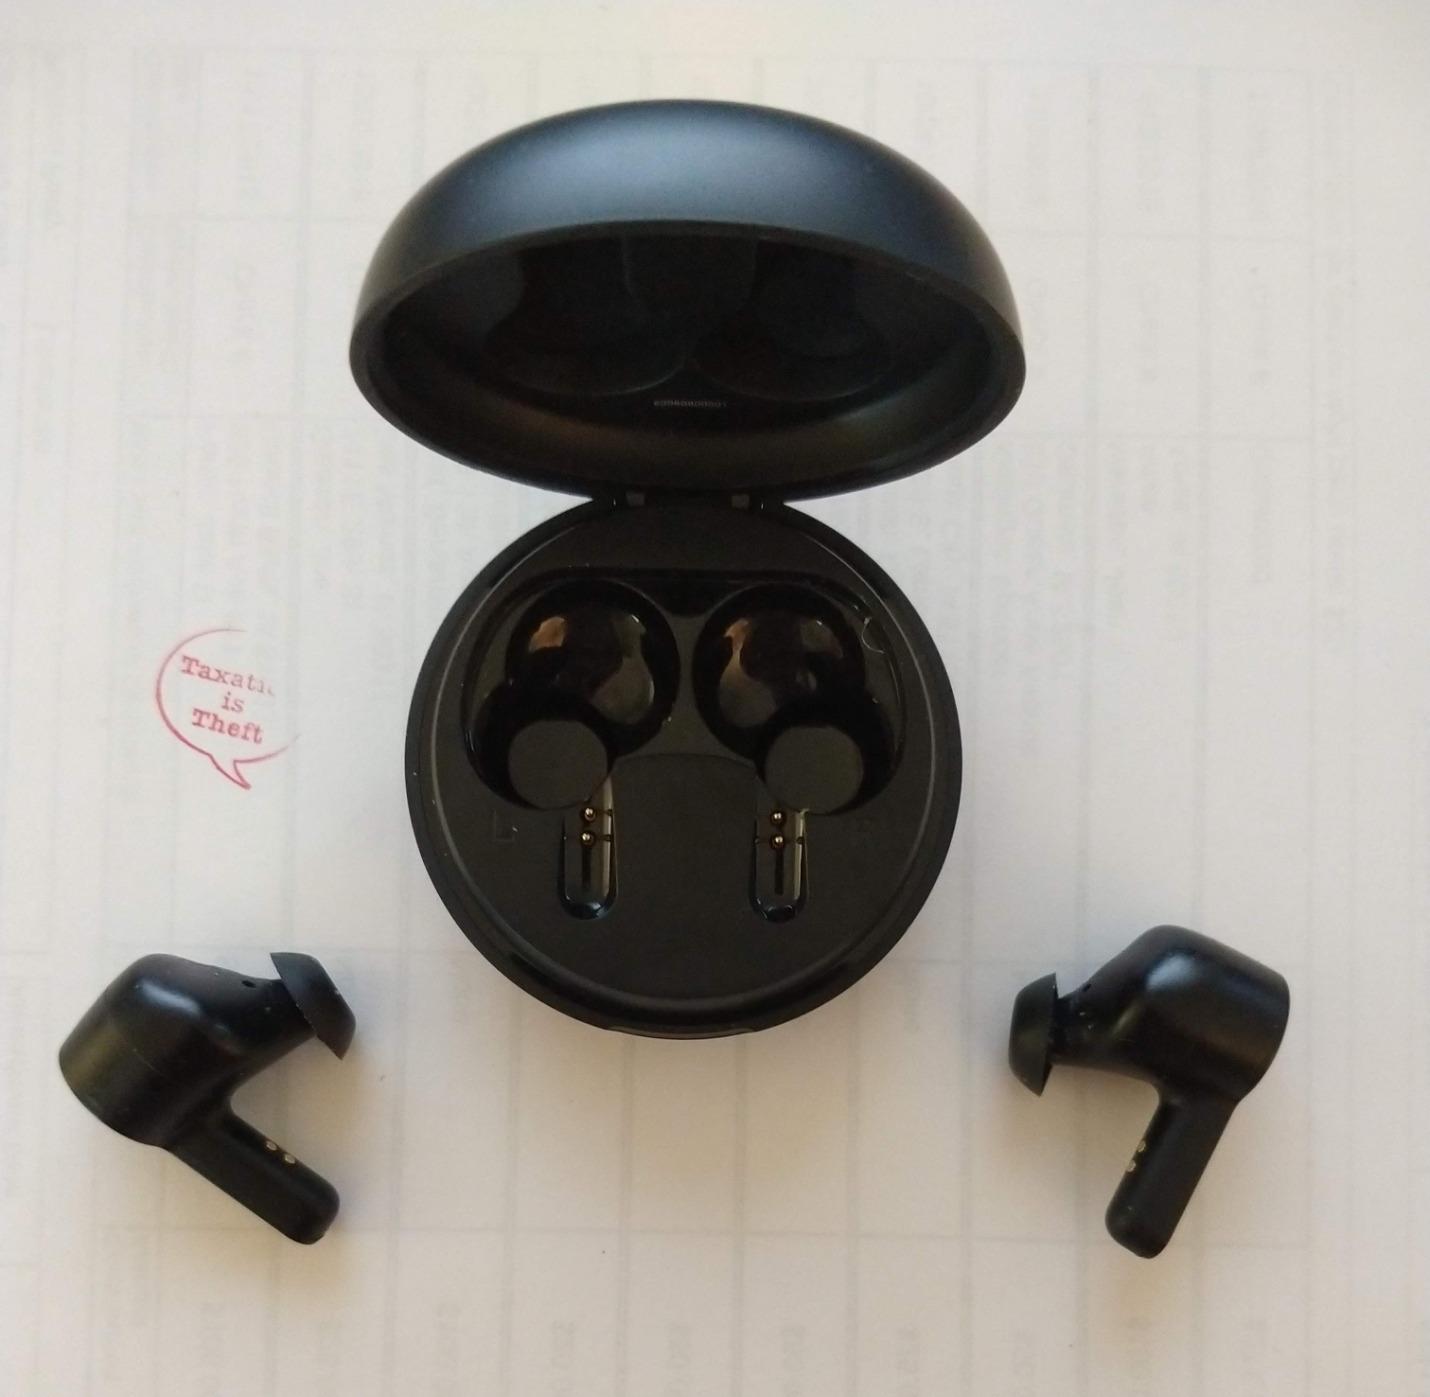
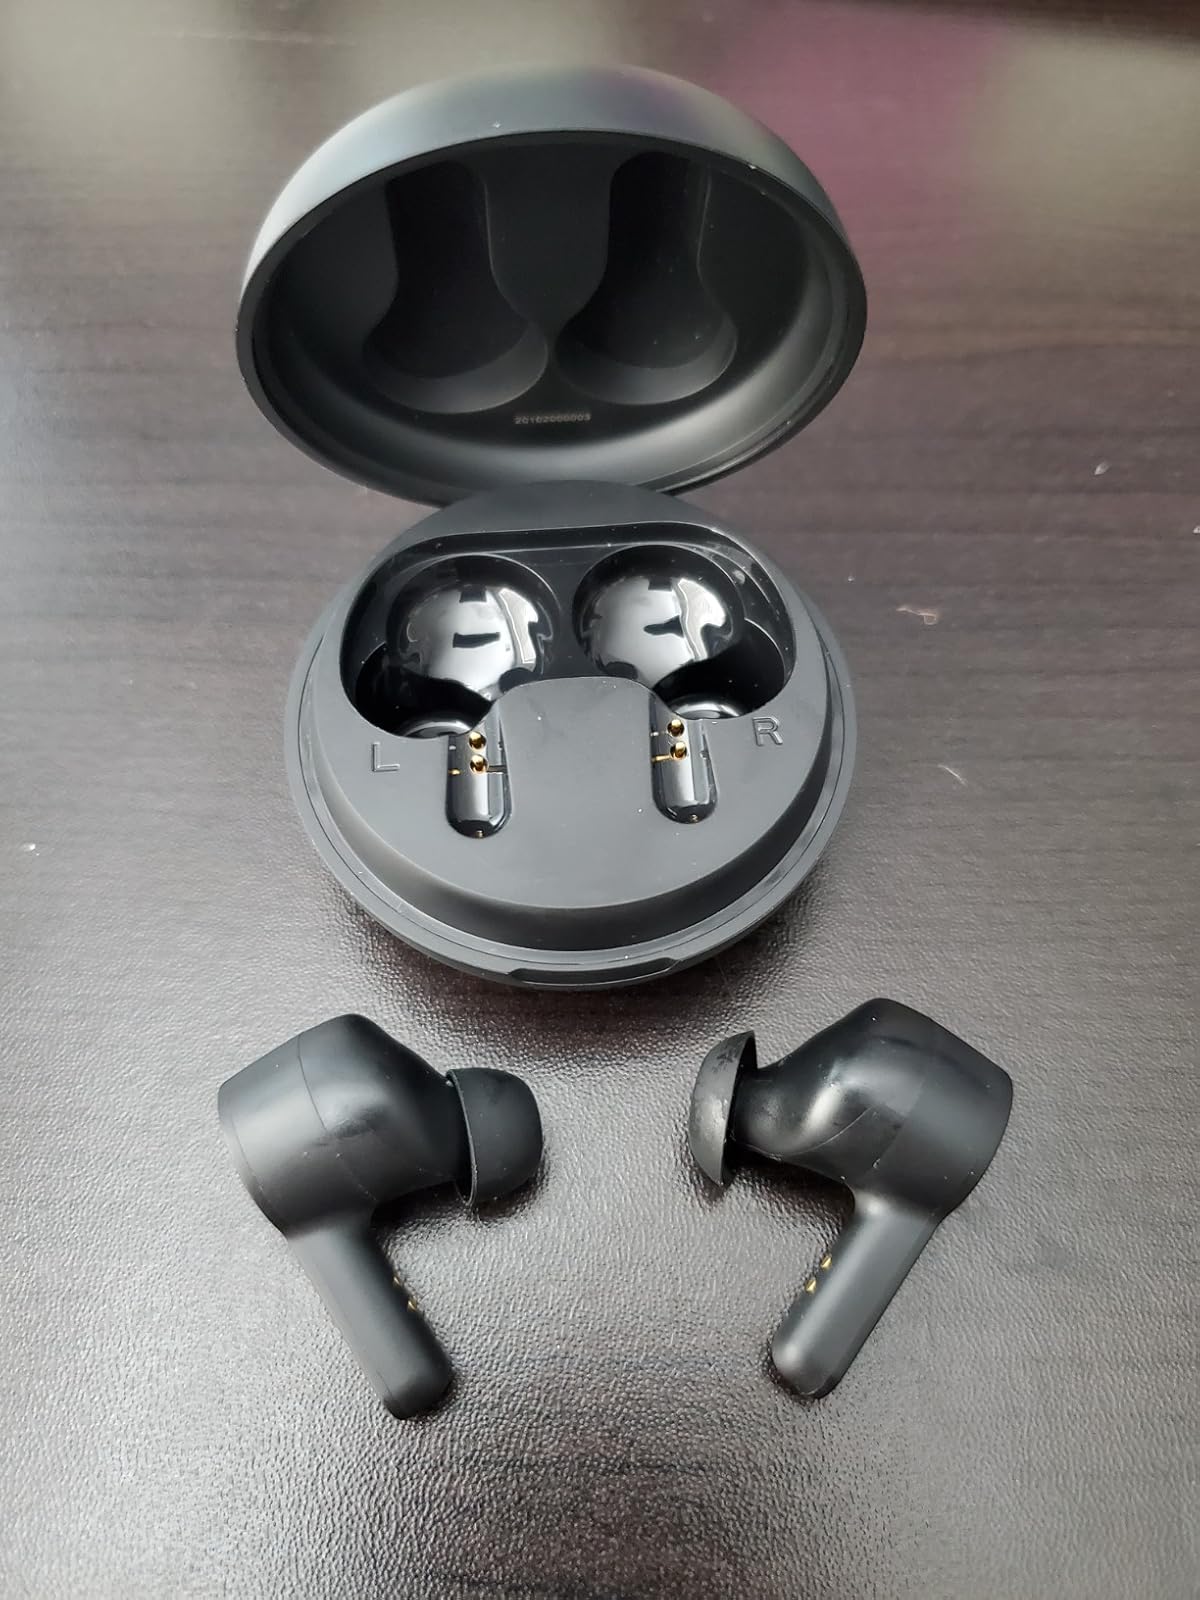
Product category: earbuds
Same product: yes